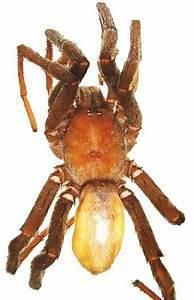
spider